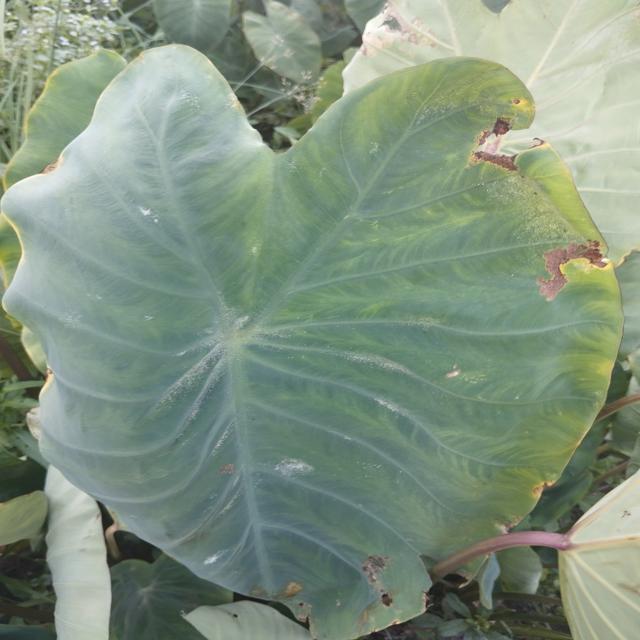
Label: Mid_Blight